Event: Nepal Earthquake
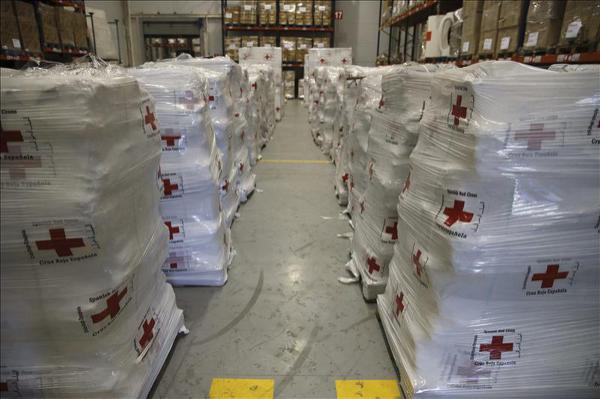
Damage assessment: no_damage